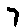
Label: 7